Petone

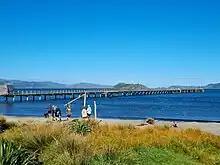
Petone Wharf, 2023.

Petone's main street has over 220 businesses (most are small unique businesses), has free parking, is a hub for hospitality, and is listed by Heritage New Zealand as a historic area. Petone's former police station and jail, built in 1908, were moved to a site on Jackson Street in 1994 from Elizabeth Street, and is home to the Jackson Street Programme Inc. (JSP) which was established in 1992. The Historic Police Station is the JSP's office, and has information on Jackson Street and Petone for visitors and tourists. The Old Jail became a museum with exhibits about policing in Petone and the history of Jackson Street. Jackson Street also features a 'Walk of Champions': over 140 bronze plaques have been laid on the footpath celebrating 200 local sportspeople who have represented New Zealand or become national champions in their sport.